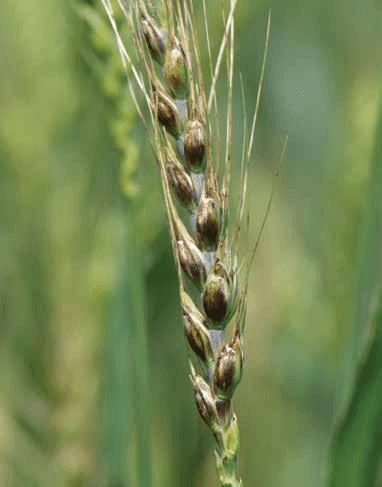
Plant: Wheat
Disease: wheat bacterial leaf streak (black chaff)